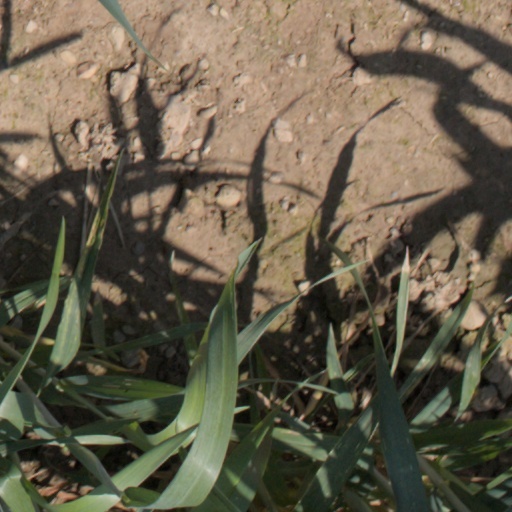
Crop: wheat